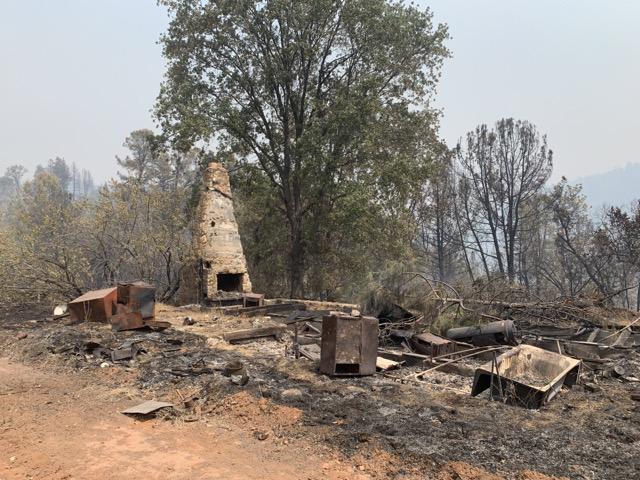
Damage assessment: destroyed